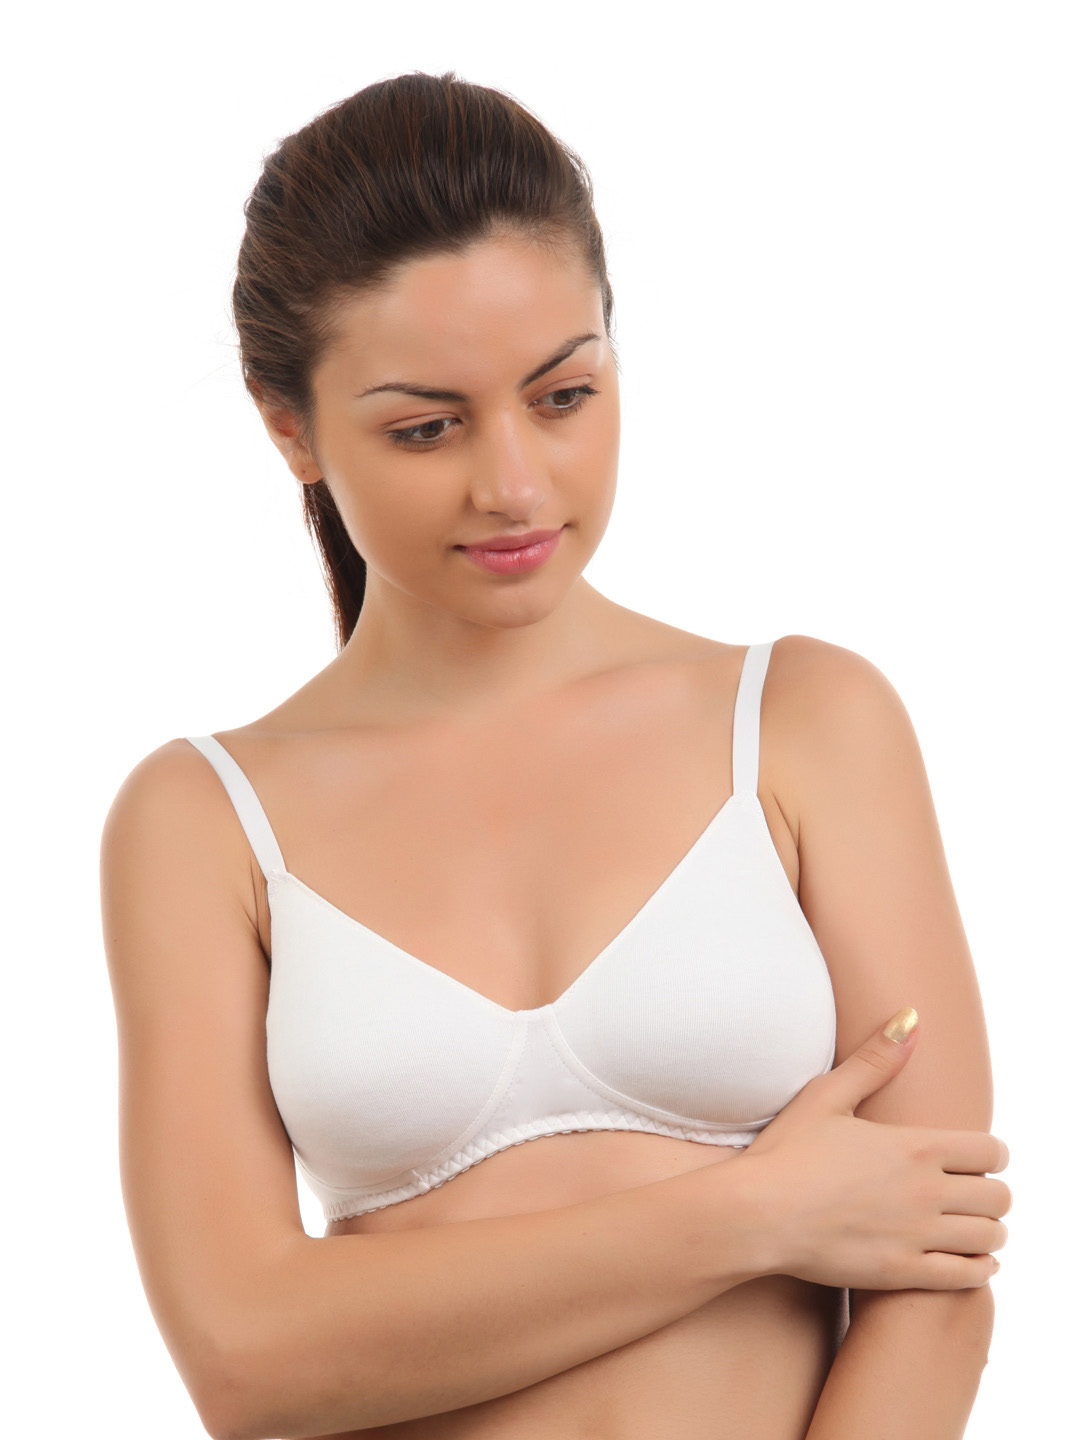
Peri Peri Women White Bra
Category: Apparel / Innerwear / Bra
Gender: Women
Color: White
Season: Summer 2017
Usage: Casual